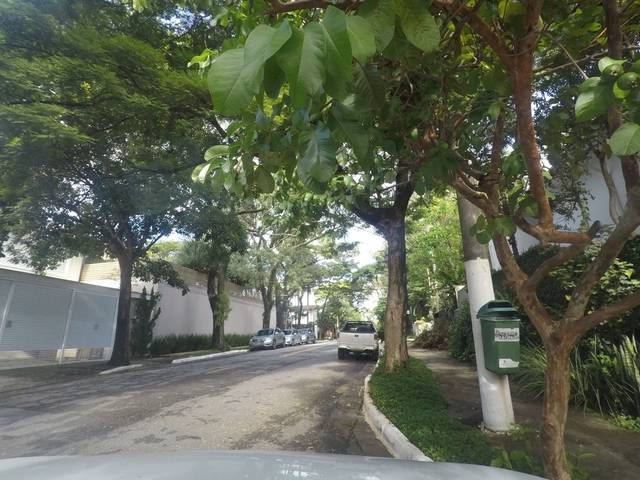
Region: Brazil
Coordinates: -23.592, -46.654